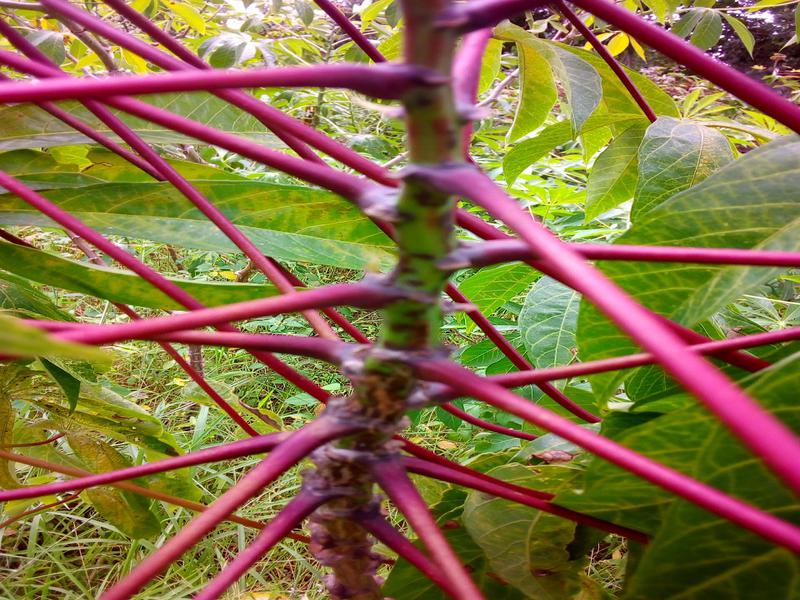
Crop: cassava
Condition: brown_streak_disease